Charles A. Hill

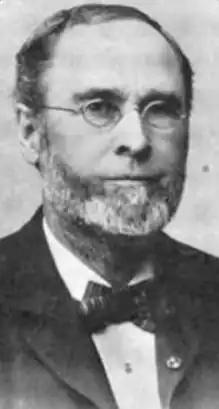
From Volume 2 (1912) of "Memorials of Deceased Companions of the Commandery of the State of Illinois"

Charles Augustus Hill (August 23, 1833 – May 29, 1902) was a U.S. Representative from Illinois.